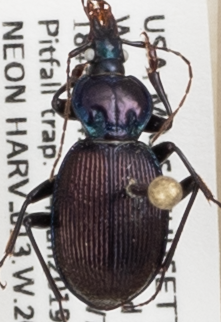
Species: Sphaeroderus canadensis canadensis
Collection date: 2019-06-04
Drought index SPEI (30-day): -0.1
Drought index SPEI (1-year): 2.09
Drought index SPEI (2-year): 2.09